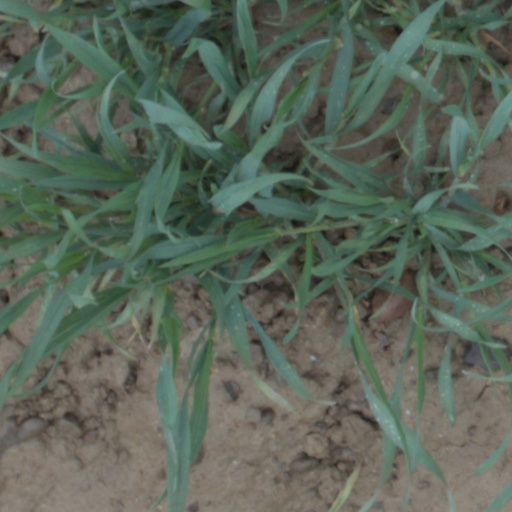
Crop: wheat